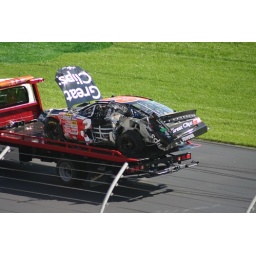
The car that ran up and over the great clips car went airborne. The roof and body flaps kept it up right